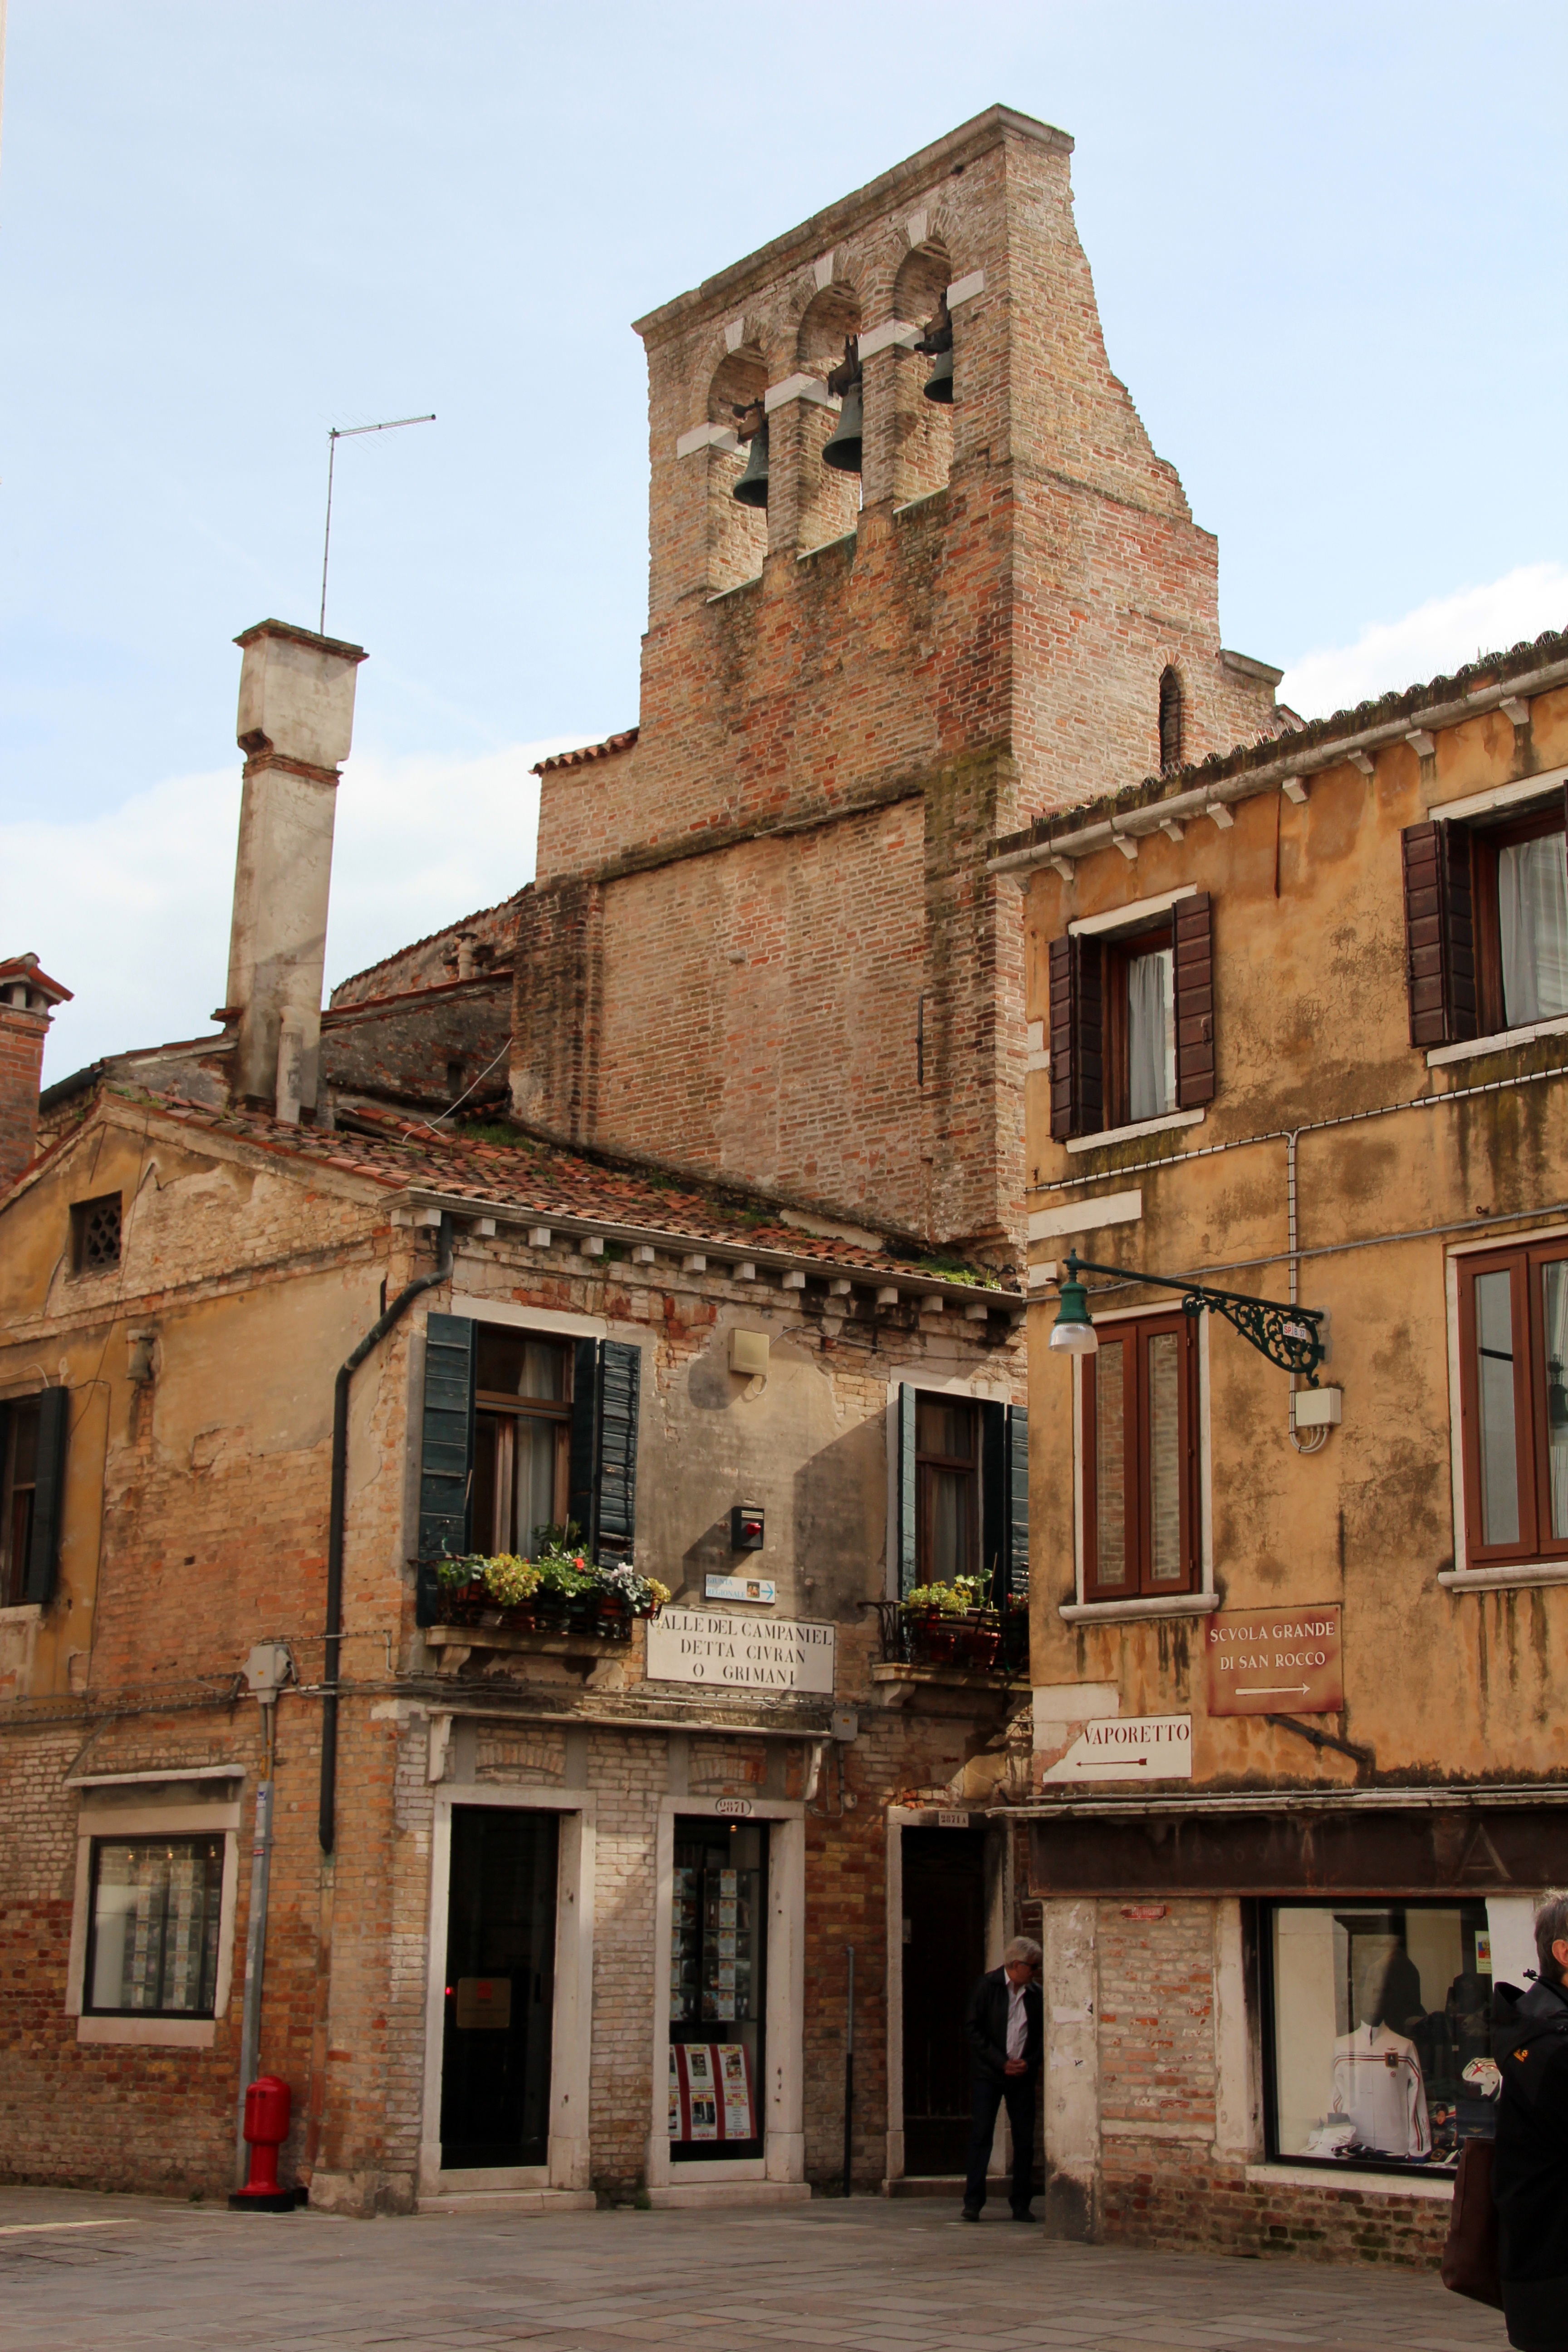
architecture, road, street, house, town, building, city, village, facade, venice, homes, synagogue, history, middle ages, neighbourhood, urban area, ancient history, human settlement